19th Mechanized Division (Greece)

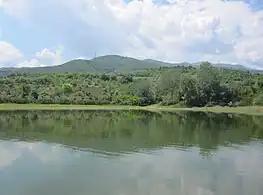
Mount Krousia, as seen from Lake Kerkini (2016)

Early in the morning of 7 April, the Germans launched an attack through the level plain between Lake Doiran and the mountains, but was repelled and retreated north of Mouries. On the same day, however, news of the collapse of the Yugoslav front to the north opened the possibility that German forces would outflank TSAM through the Vardar River valley, and TSAM ordered the 19th Division to plug the gap by extending its front to the west up to the Vardar. The division took over the troops of the 11th Border Sector as well, while the remainder of the 1st Security Battalion (a further two infantry companies and MG squads) and three 3.7 cm Flak guns were sent as reinforcements, denuding Thessaloniki of virtually any military unit. The 19th Reconnaissance Group was also ordered to move to the division's support. Arriving after an 85 km night march at the village of Metalliko in the early hours of the next day, it formed the division's only reserve.